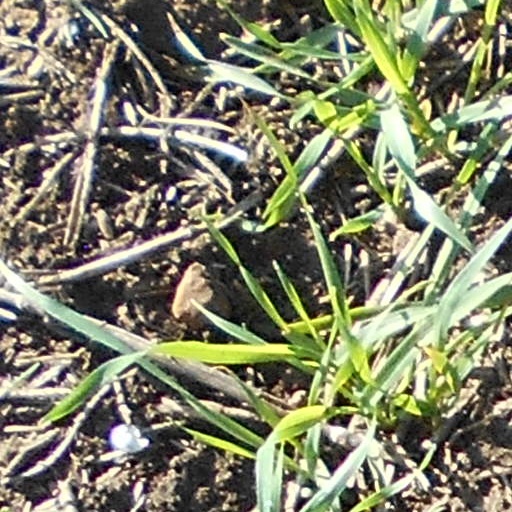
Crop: wheat